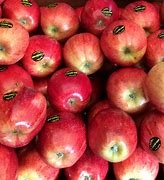
Label: apple